Heinkel He 100

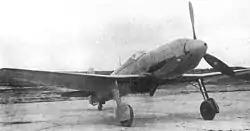
Heinkel He 100

In order to get the promised performance the design included a number of drag-reducing features. The landing gear (including the tailwheel) was retractable and completely enclosed in flight.